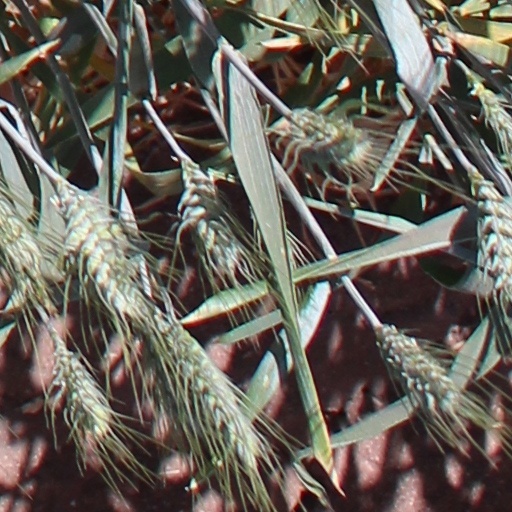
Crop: wheat